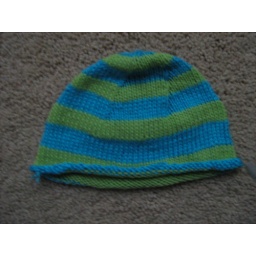
blue and green hat knit with left over yarn